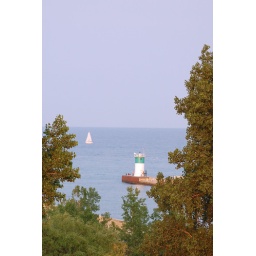
Taken July 4th as I waited to photograph the 4th of July fireworks on top of the water treatment plant earlier in the day.